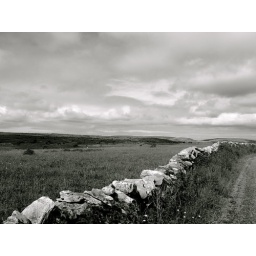
Dry rock wall in B/W